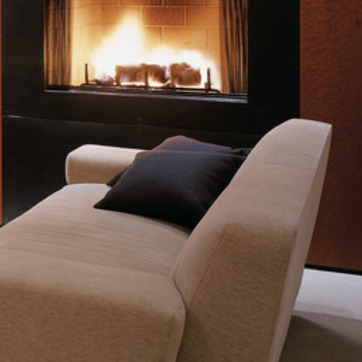
Material: fabric